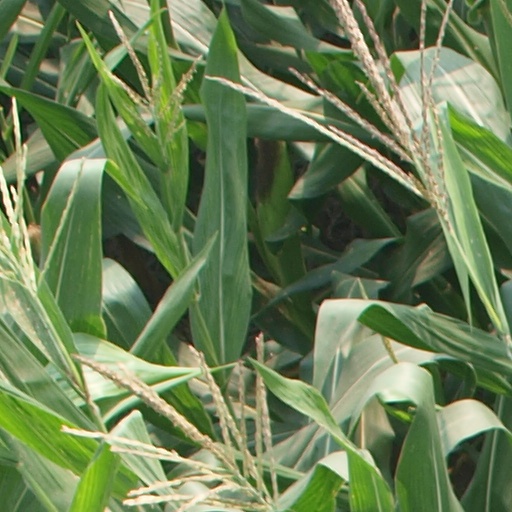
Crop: maize; corn